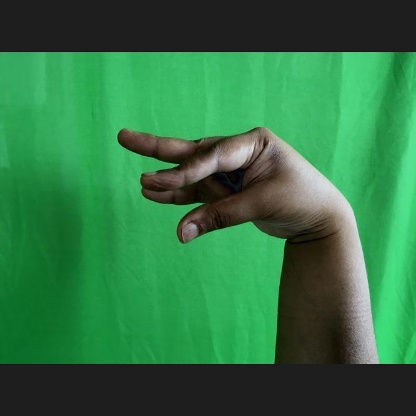
Mudra: Kangulam